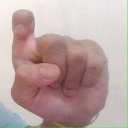
अक्षर: इ